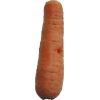
Label: Carrot 1